Brian Wilson

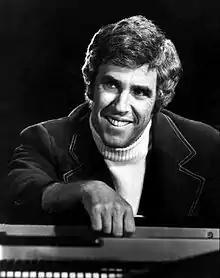
Wilson cited Burt Bacharach as "probably the greatest songwriting genius of the 20th century, and that includes...even better than George Gershwin."

Wilson's chordal vocabulary derived primarily from rock and roll, doo-wop, and vocal jazz. At age two, he heard Glenn Miller's 1943 rendition of Gershwin's "Rhapsody in Blue", an experience that left a lasting emotional impact—later saying, "It sort of became a general life theme". As a child, his favorite artists included Roy Rogers, Carl Perkins, Bill Haley, Elvis Presley, Henry Mancini, and Rosemary Clooney. He recalled Haley's "Rock Around the Clock" (1954) as the first music he felt compelled to learn and sing. His education in music composition and jazz harmony largely came from deconstructing the vocal harmonies of the Four Freshmen, whose repertoire included works by Gershwin, Jerome Kern, and Cole Porter.